Vikramarka Vijayam

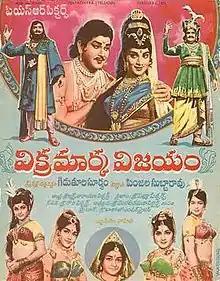
Theatrical release poster

Vikramarka Vijayam is a 1971 Indian Telugu-language folk film under the direction of Giduturi Suryam. Ramakrishna, S. V. Rangarao and Mannava Balaya played the lead roles.